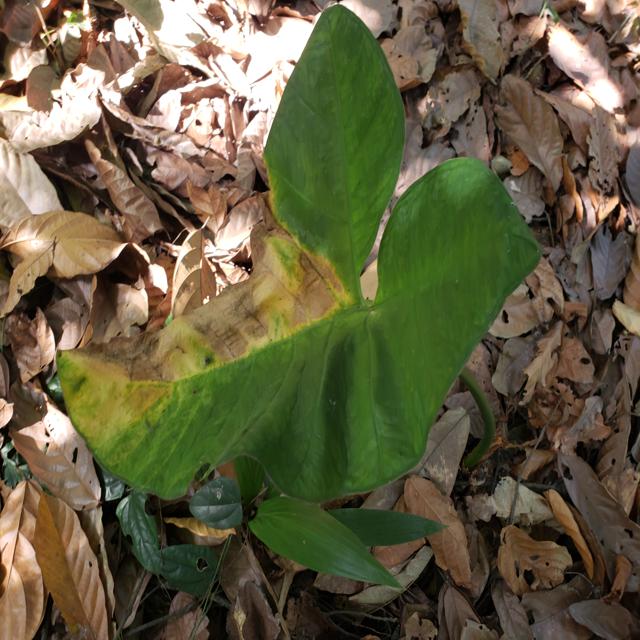
Label: Mid_Blight